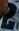
Number: 2